Jerry Hicks (trade unionist)

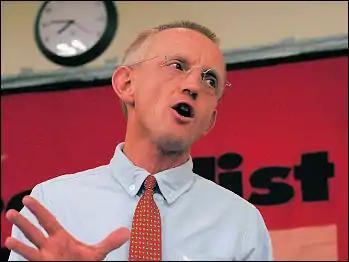

In 2009, he stood as General Secretary of Amicus, winning 40,000 votes to the Derek Simpson's 60,000.